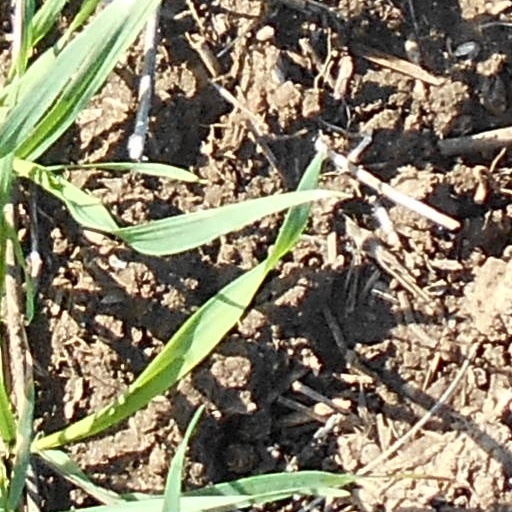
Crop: wheat